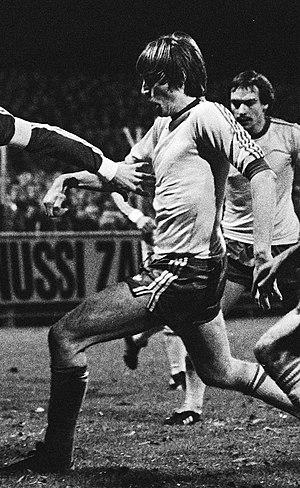
Match de football AZ'67 - Feyenoord à Alkmaar. De gauche à droite Kees Kist (AZ'67), Ivan Nielsen, Jan van Deinsen et Michel van de Korput (tous du Feyenoord). Photographie par Koen Suyk / Anefo.